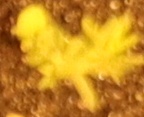
Label: Flax